Italy at the Summer Olympics

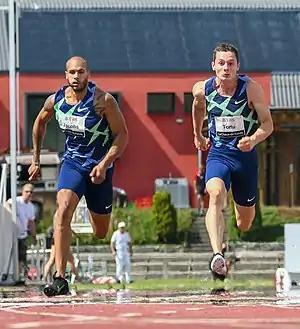
Marcell Jacobs and Filippo Tortu, gold with the relay team at Tokyo 2020.

Italy has sent athletes to every celebration of the modern Summer Olympic Games, with the uncertain exception of the 1904 Summer Olympics where one Italian may have competed. The Italian National Olympic Committee (CONI) is the National Olympic Committee for Italy.